Gold Seal Winery

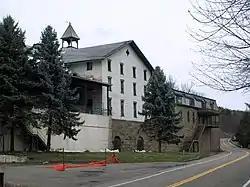
Gold Seal Winery, April 2011

Gold Seal Winery is a historic winery complex located near Hammondsport in Steuben County, New York, United States. The primary building on the complex is in the Italianate style and constructed in 1865. It is a three-story, 54 feet by 110 feet, stone structure built into a hillside. It features a bell tower, gable roof with dormers, stuccoed upper stories, and barrel vaults. The original building was enlarged on at least six occasions. A long, narrow stone addition (20 feet by 120 feet) was built in 1890 and expanded in 1903–1903 with a mansard roof in the Second Empire style. Another major addition was built in 1884 and expanded in 1887. It included a champagne fluting room, an additional storage vault, and tasting porch. A 54 feet by 109 feet addition of reinforced concrete was built in 1912. Other contributing buildings are the Pornace House (1909) and brandy distillery (1865).